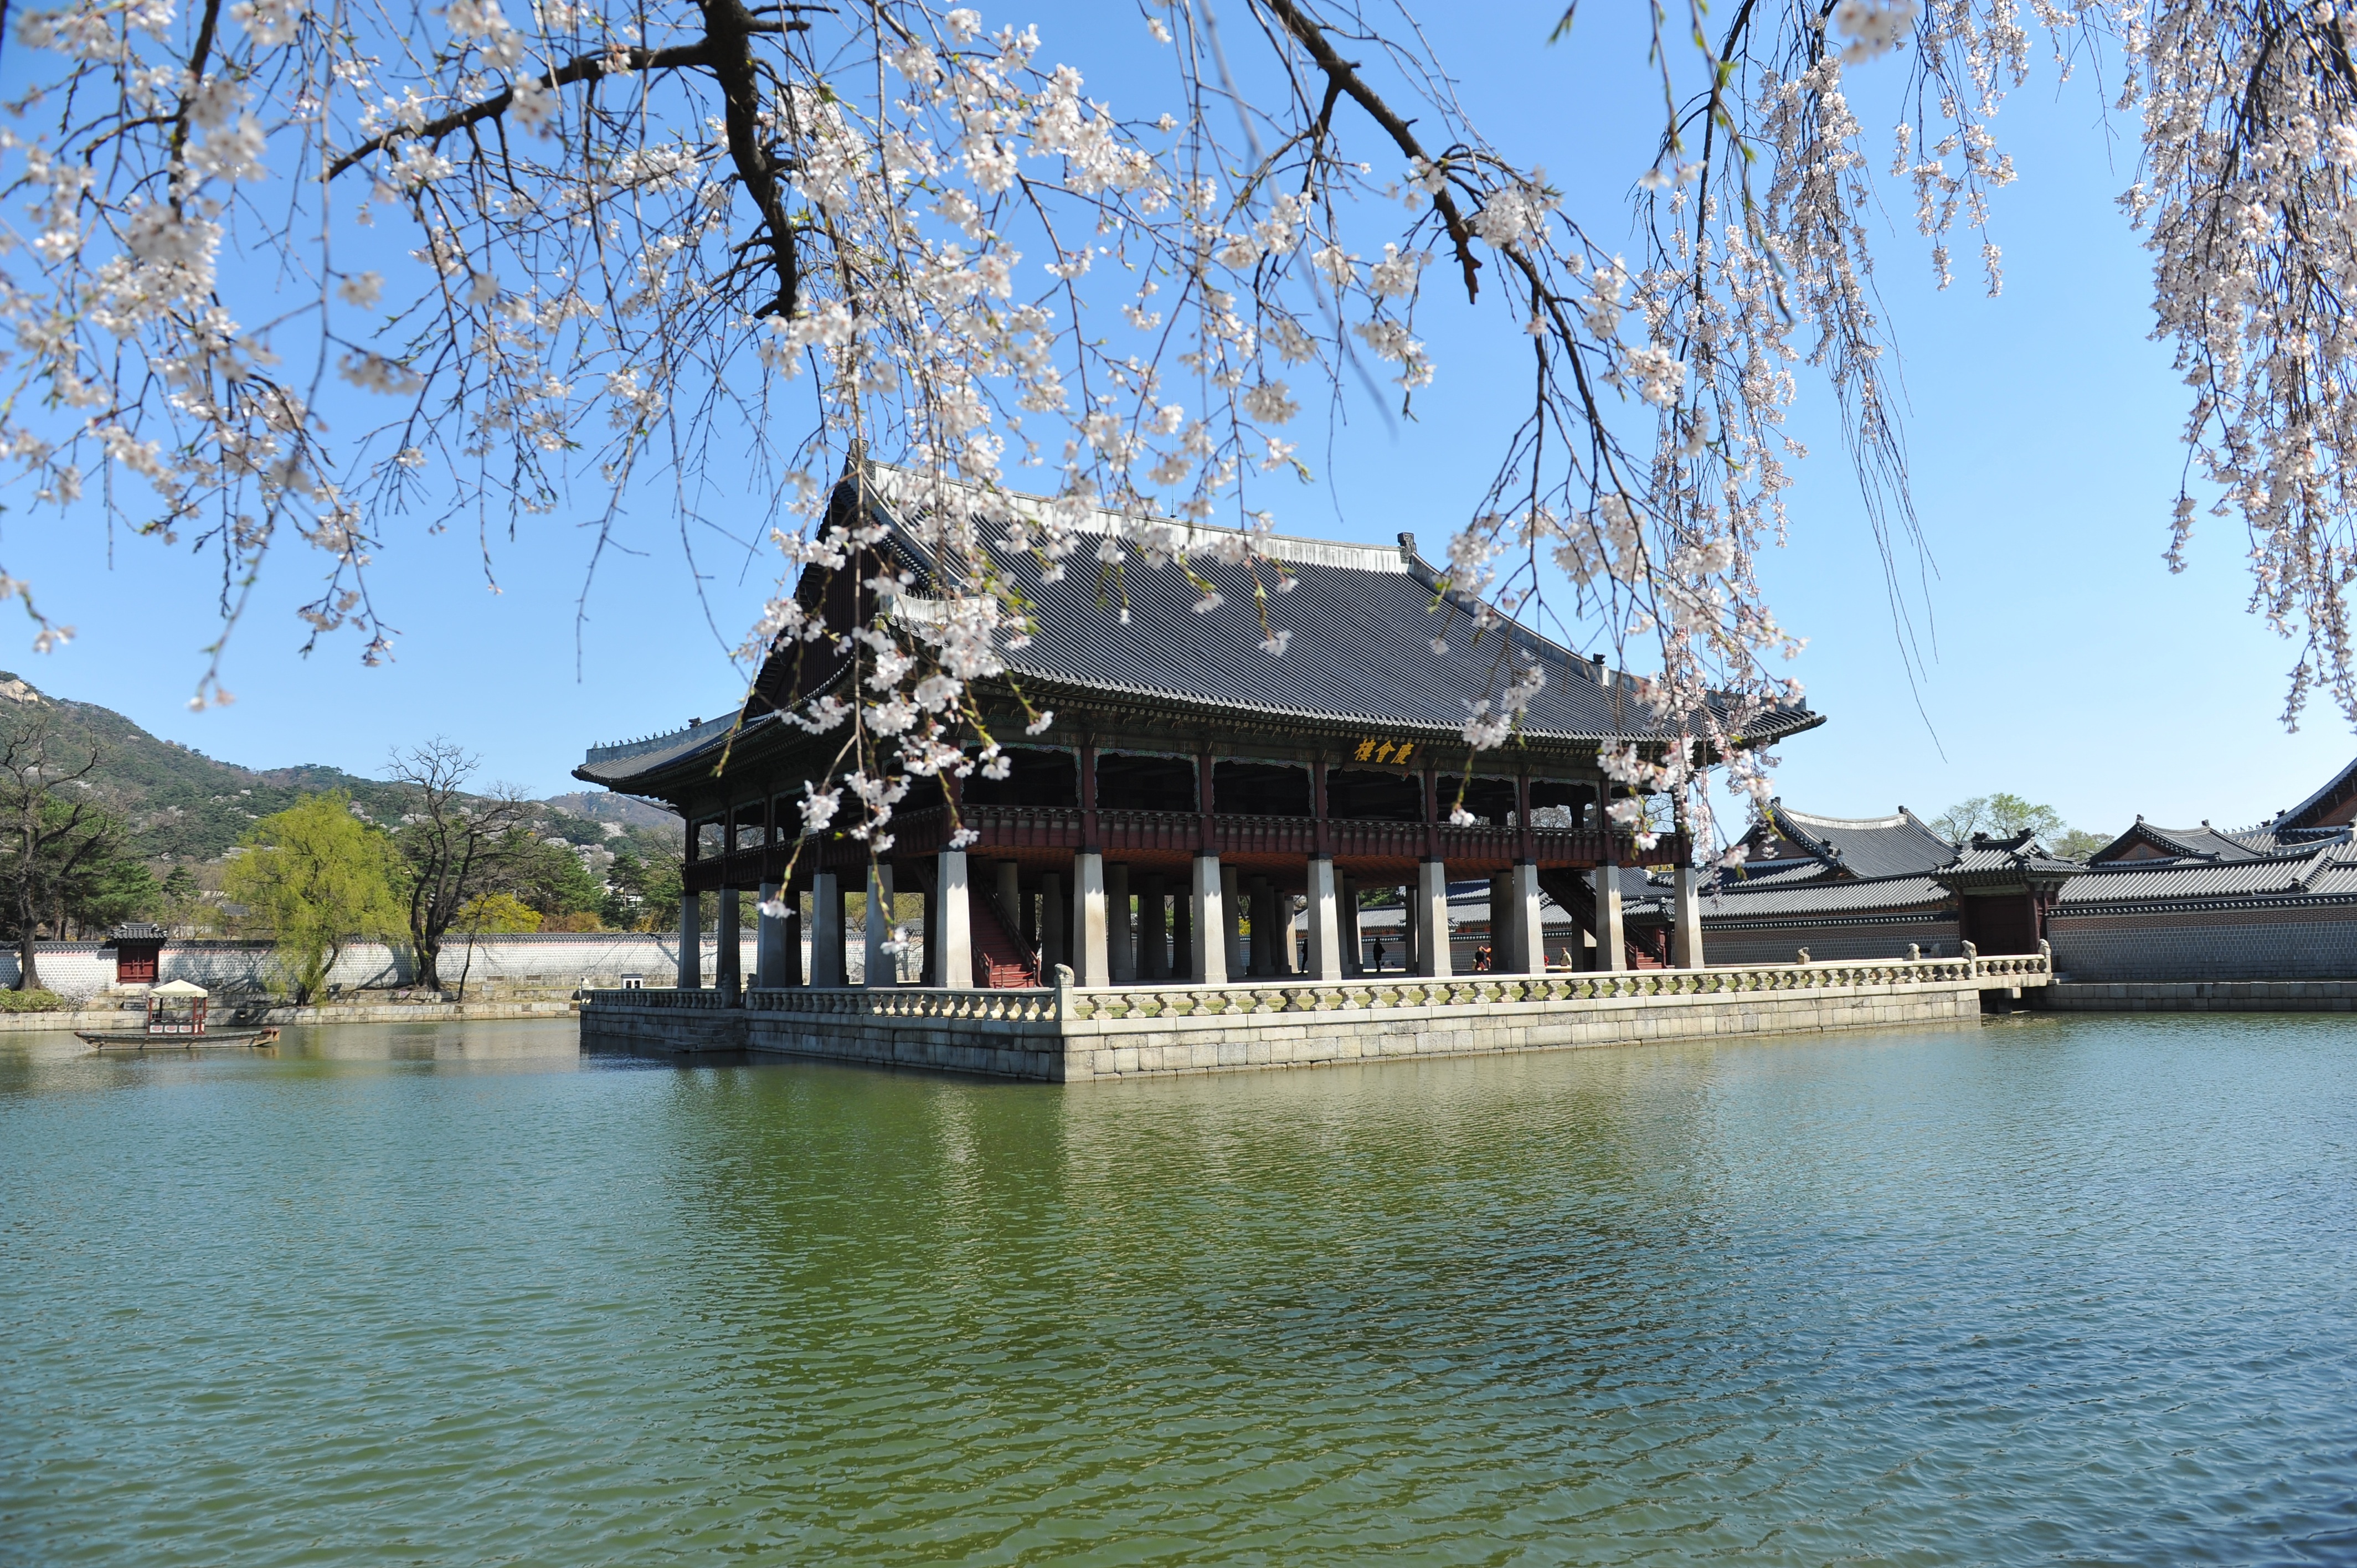
flower, lake, river, seoul, forbidden city, republic of korea, roof tile, cultural property, gyeongbok palace, gyeonghoeru